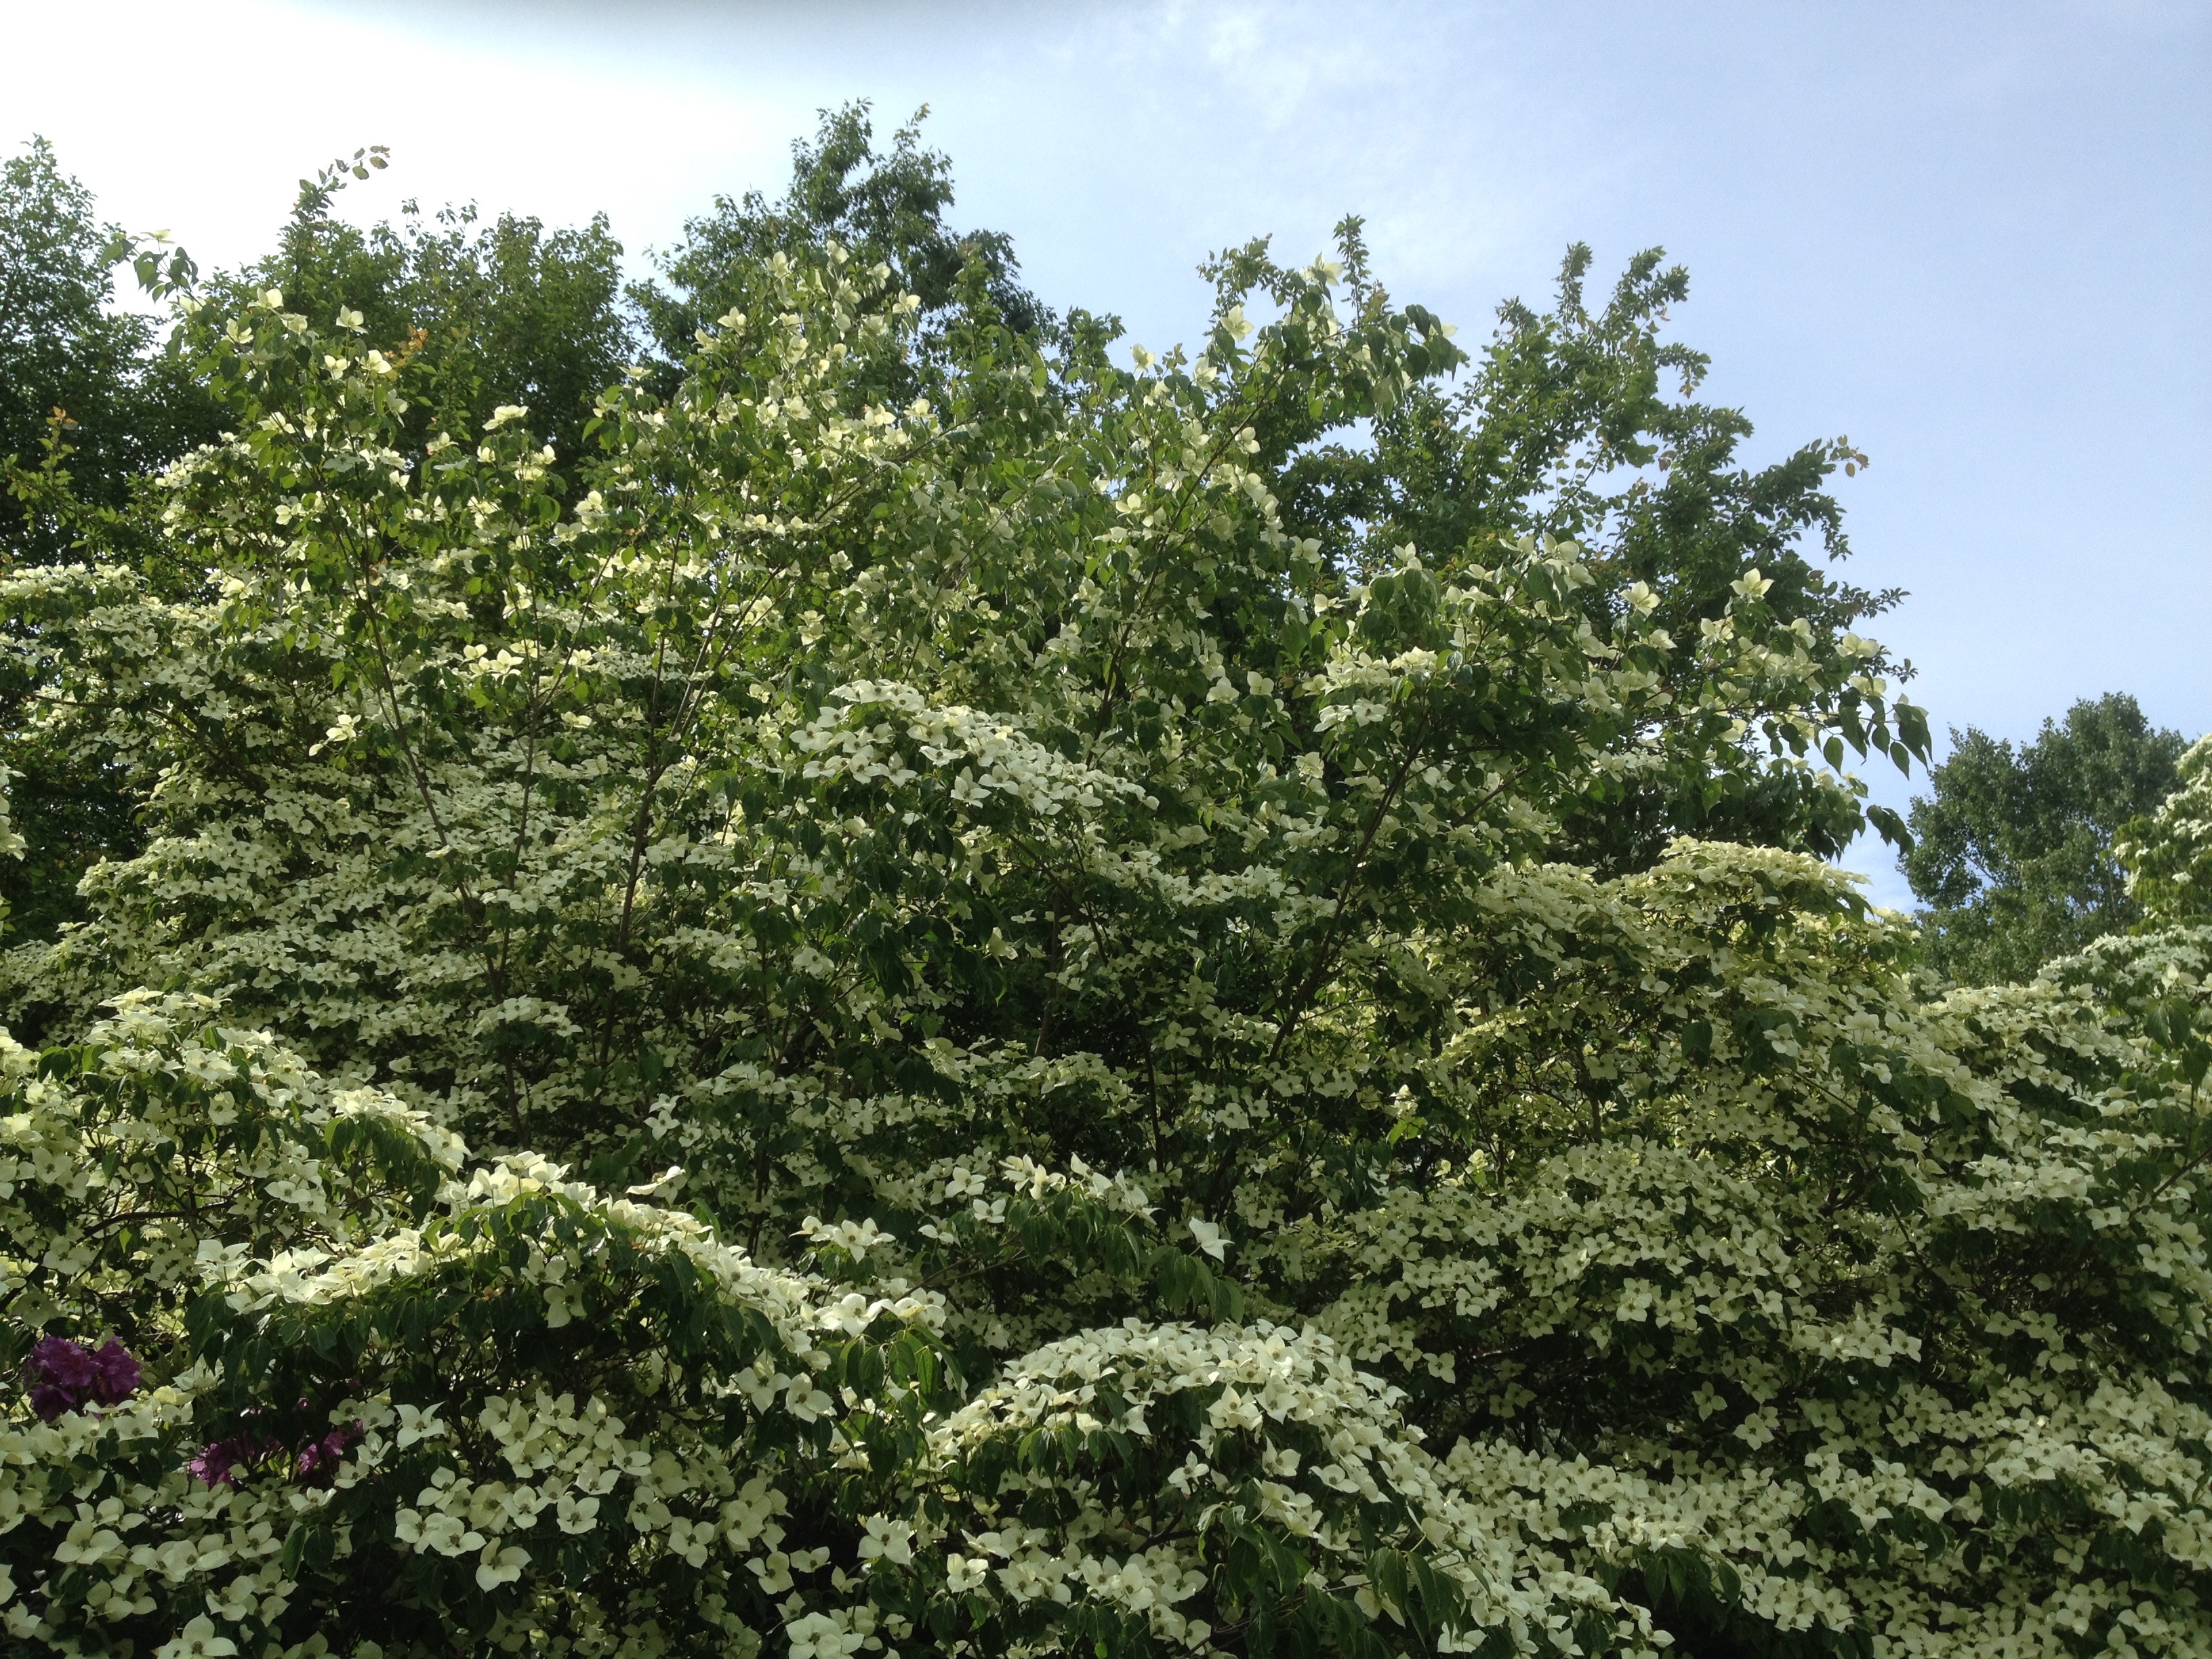
tree, plant, flower, produce, evergreen, spruce, shrub, deciduous, dogwood, ecosystem, hawthornepark, surreybc, flowering plant, biome, woody plant, land plant